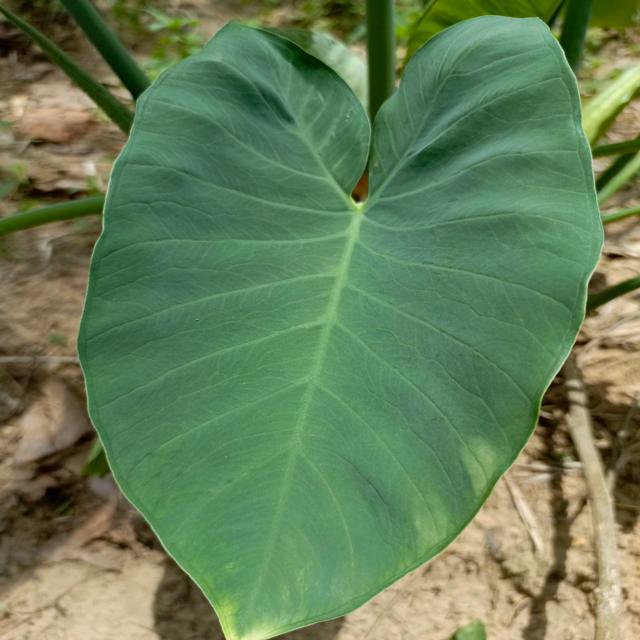
Label: Healthy